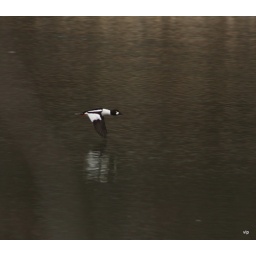
common merganser flying over wye river